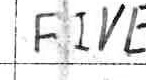
Label: five